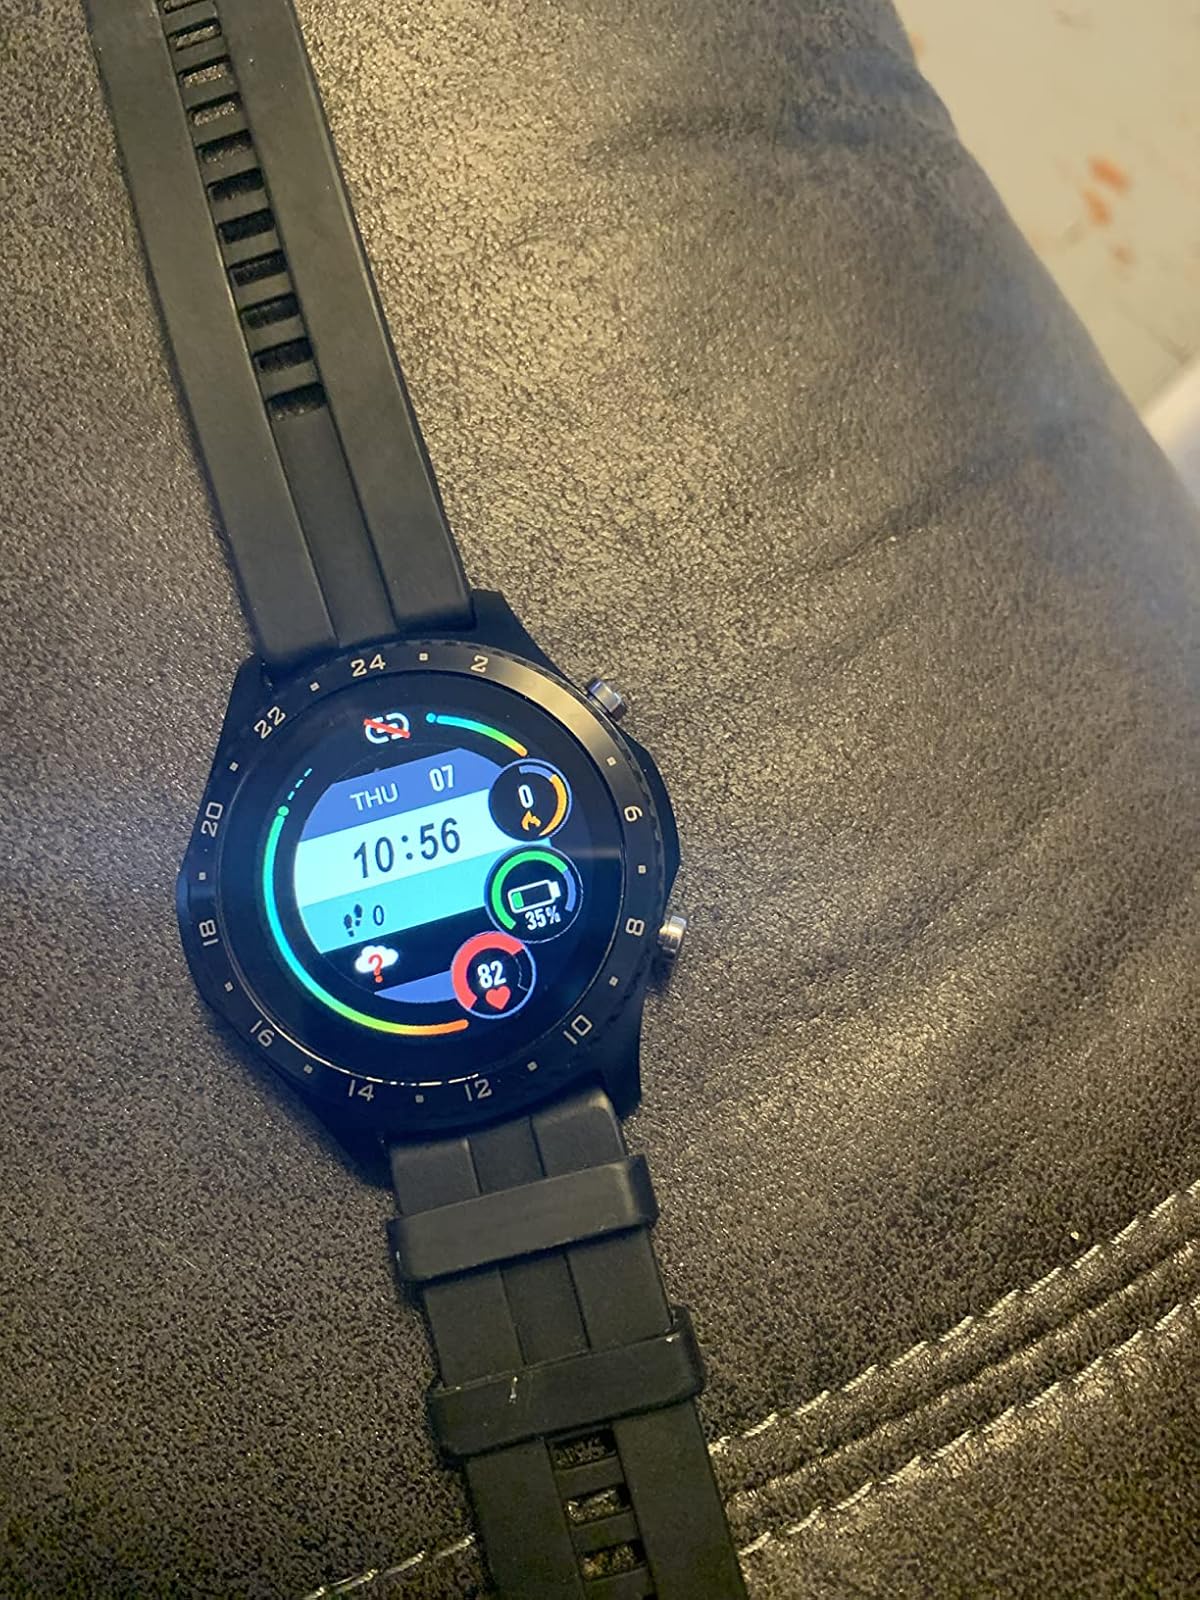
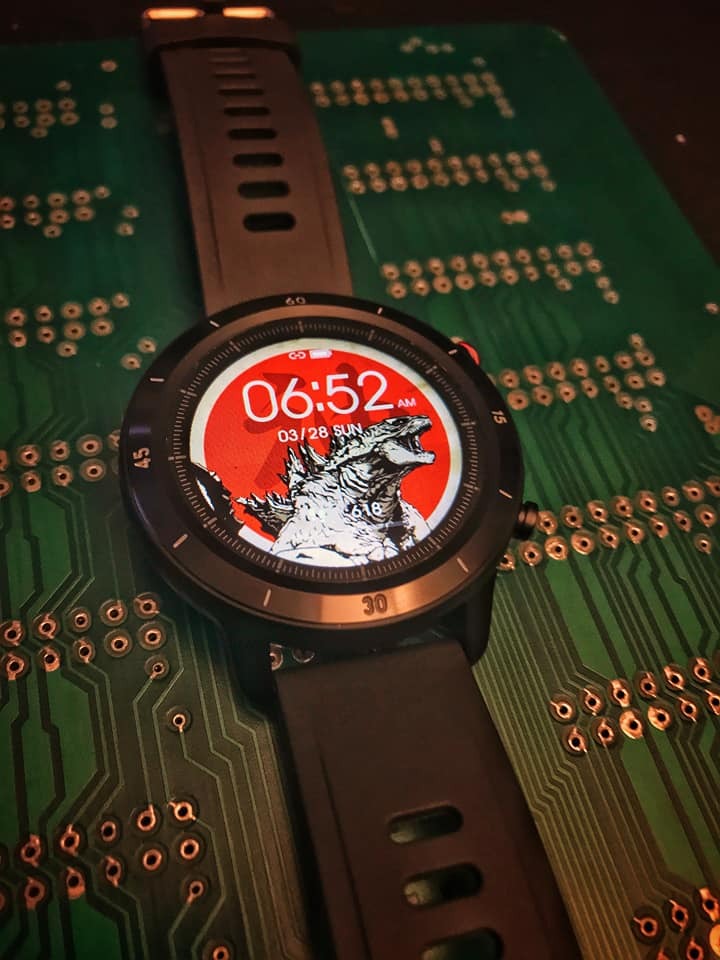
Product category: smartwatch
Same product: no